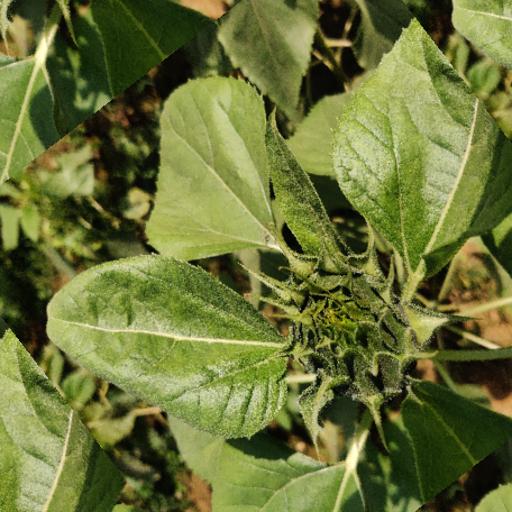
Label: Fresh_leaf